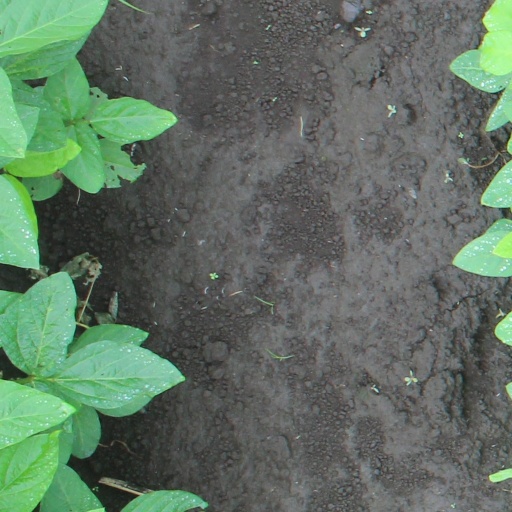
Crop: soybean